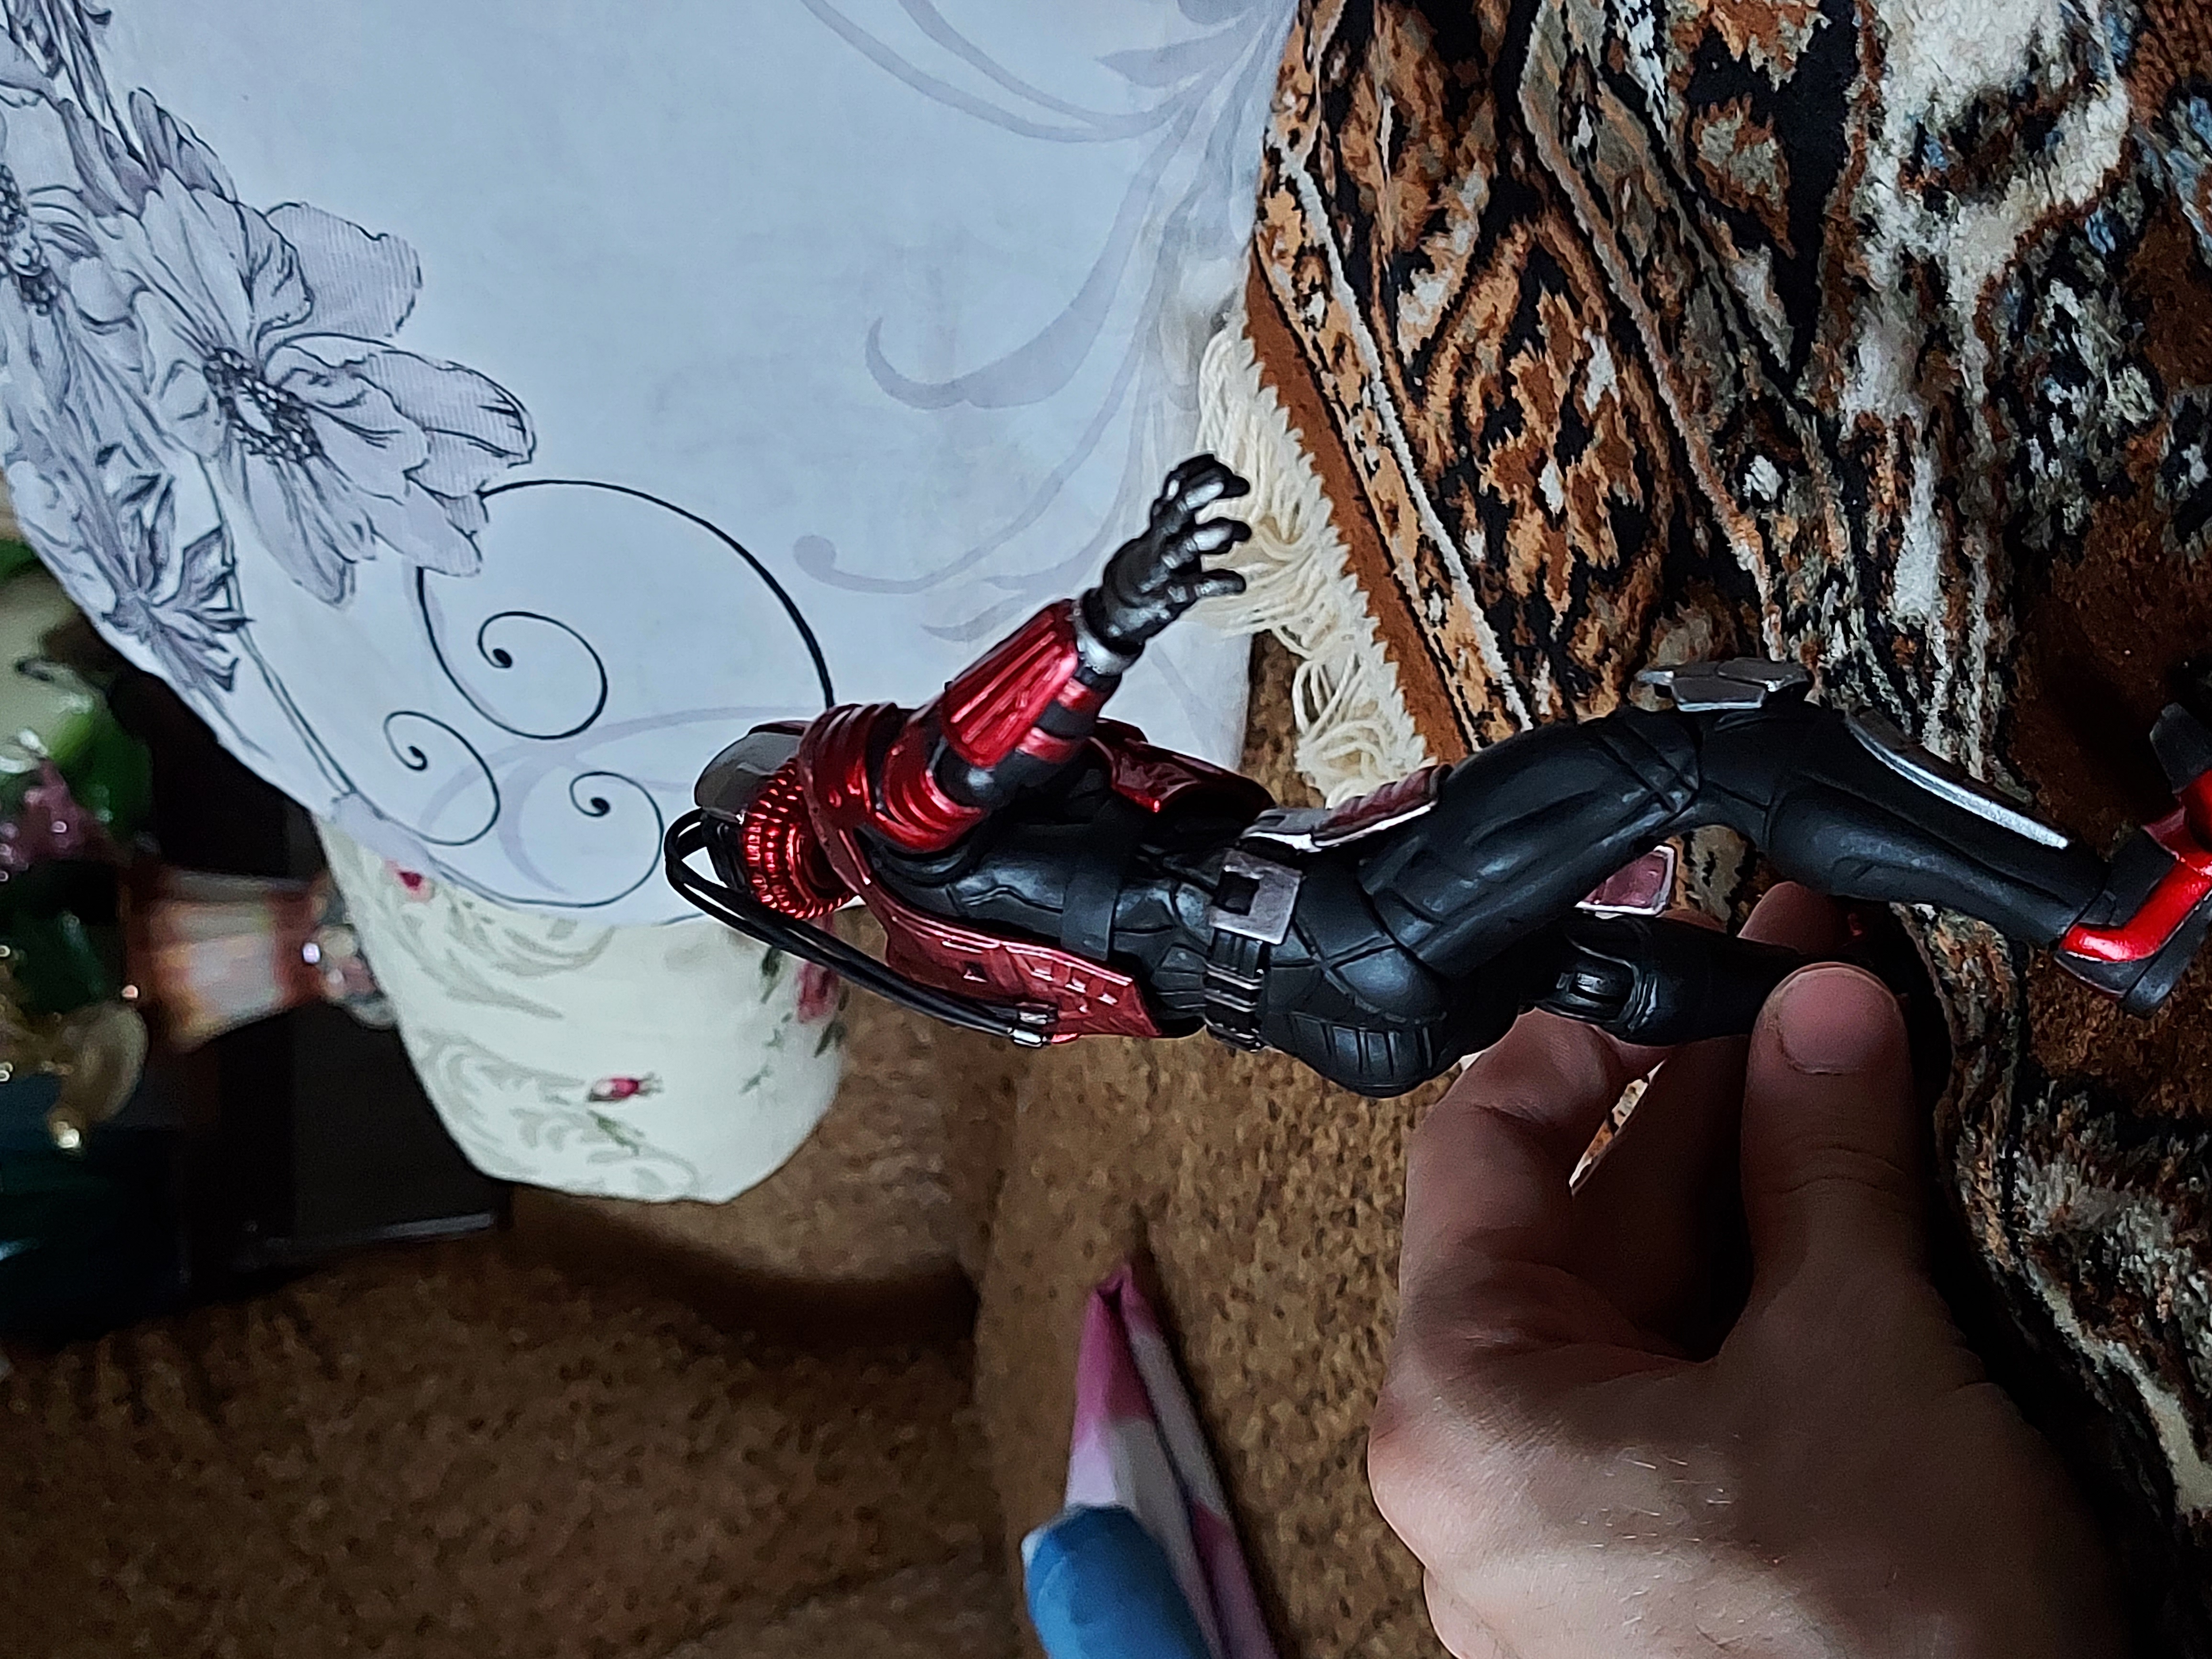
Shokan, storm, collectibles, warrior, fighter, action, figure, finger, automotive tire, tree, bicycle handlebar, bicycle part, toy, carmine, fictional character, cg artwork, magenta, fashion accessory, nail, recreation, human leg, glove, machine, action figure, pc game